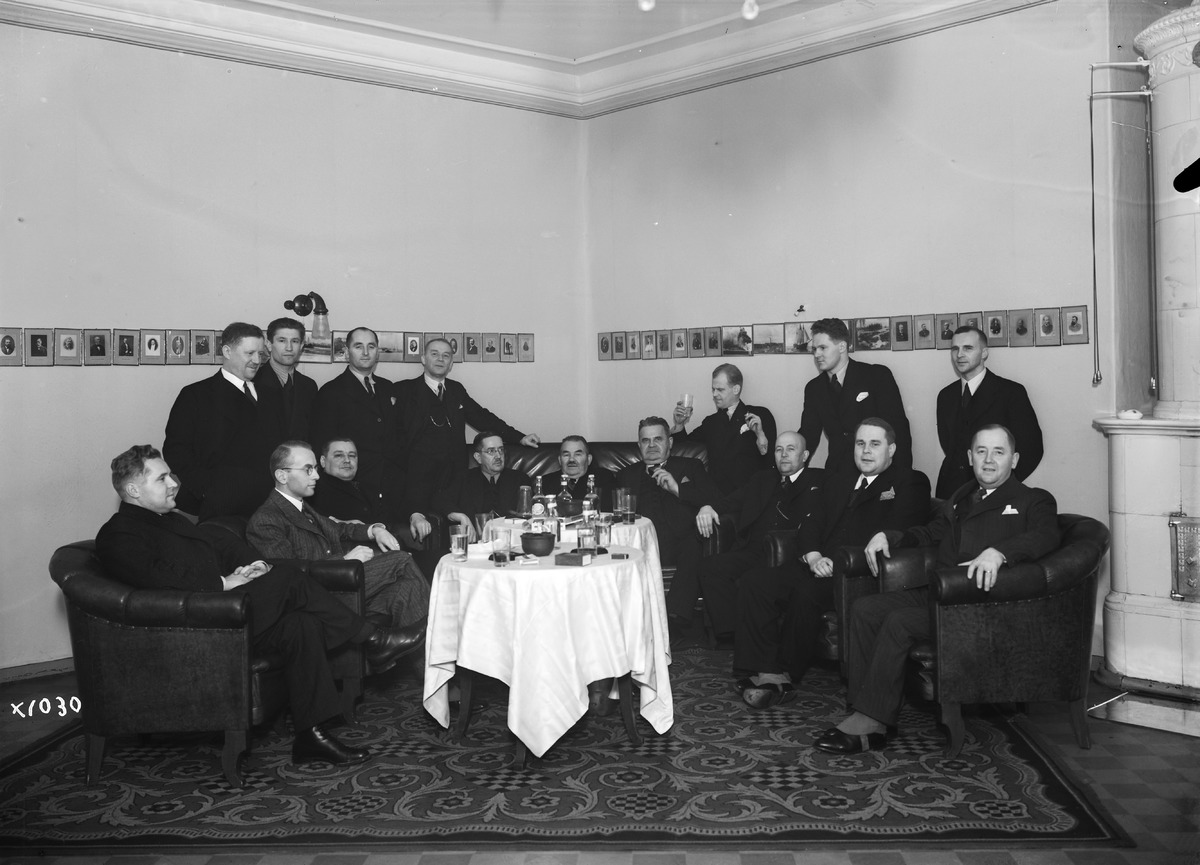
Suomen Nahkateollisuusliitto Ry:n kokouksen osanottajia
Participants of a meeting of Suomen Nahkateollisuusliitto Ry
sisällön kuvaus: Suomen Nahkateollisuusliitto Ry:n kokouksen osanottajia Oulussa 19.11.1937. content description: Participants of a meeting of Suomen Nahkateollisuusliitto Ry (Finnish Leather Industry Union) in Oulu on November 19, 1937.
Vuosi: 1937
Paikka: Suomi, Oulu, Suomi, Pohjois-Pohjanmaa, Oulu
Aiheet: Suomen Nahkateollisuusliitto Ry; sisäkuva; ryhmäkuva; kokoukset; nahkateollisuus; meetings; leather industry